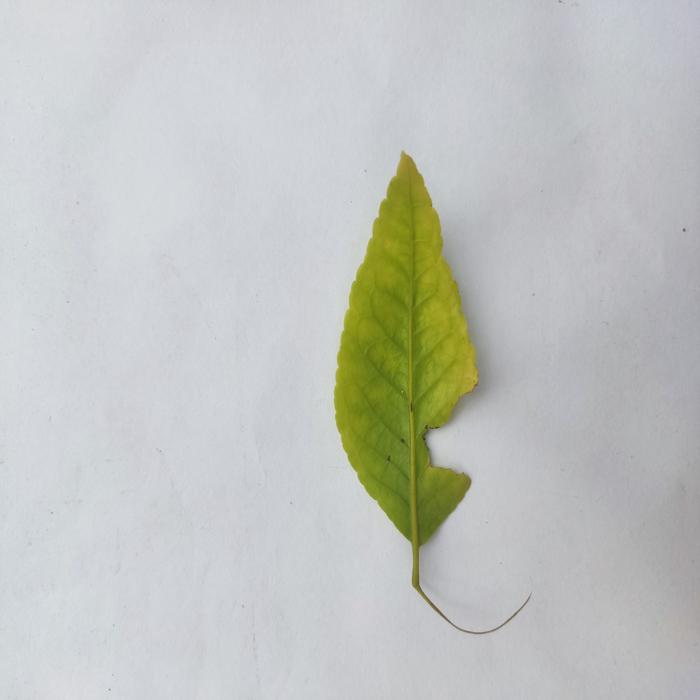
Crop: Aegle Marmelos
Leaf condition: Cercospora_Leaf